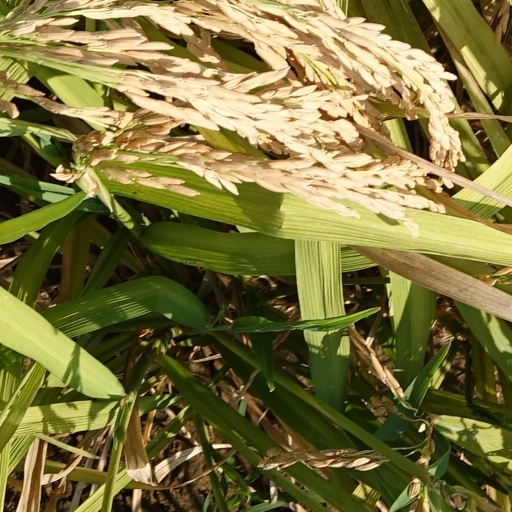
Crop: rice